John T. Ewing

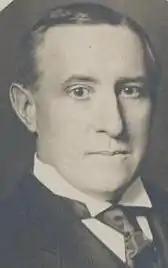
"Ewing at Alma College in 1906"

John Thomas Ewing (1856 – October 31, 1926) was an American educator, university administrator, and college football coach. He taught as a professor of Classics and served as the registrar at Alma College for 36 years. Ewing was the head coach of the Alma football team in 1894.